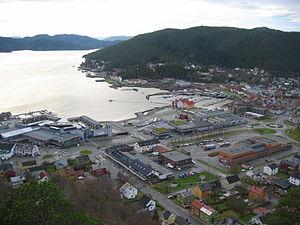
Le Ville d'Oran est un paquebot français, ayant navigué de 1936 à 1969. Il a pour sister-ship le Ville d'Alger.